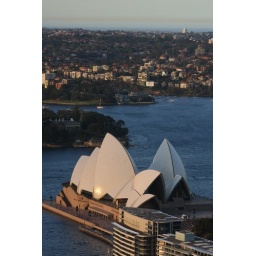
Watching the sky clear over the Opera House from the 47th floor. Sydney Harbour, September 2009.